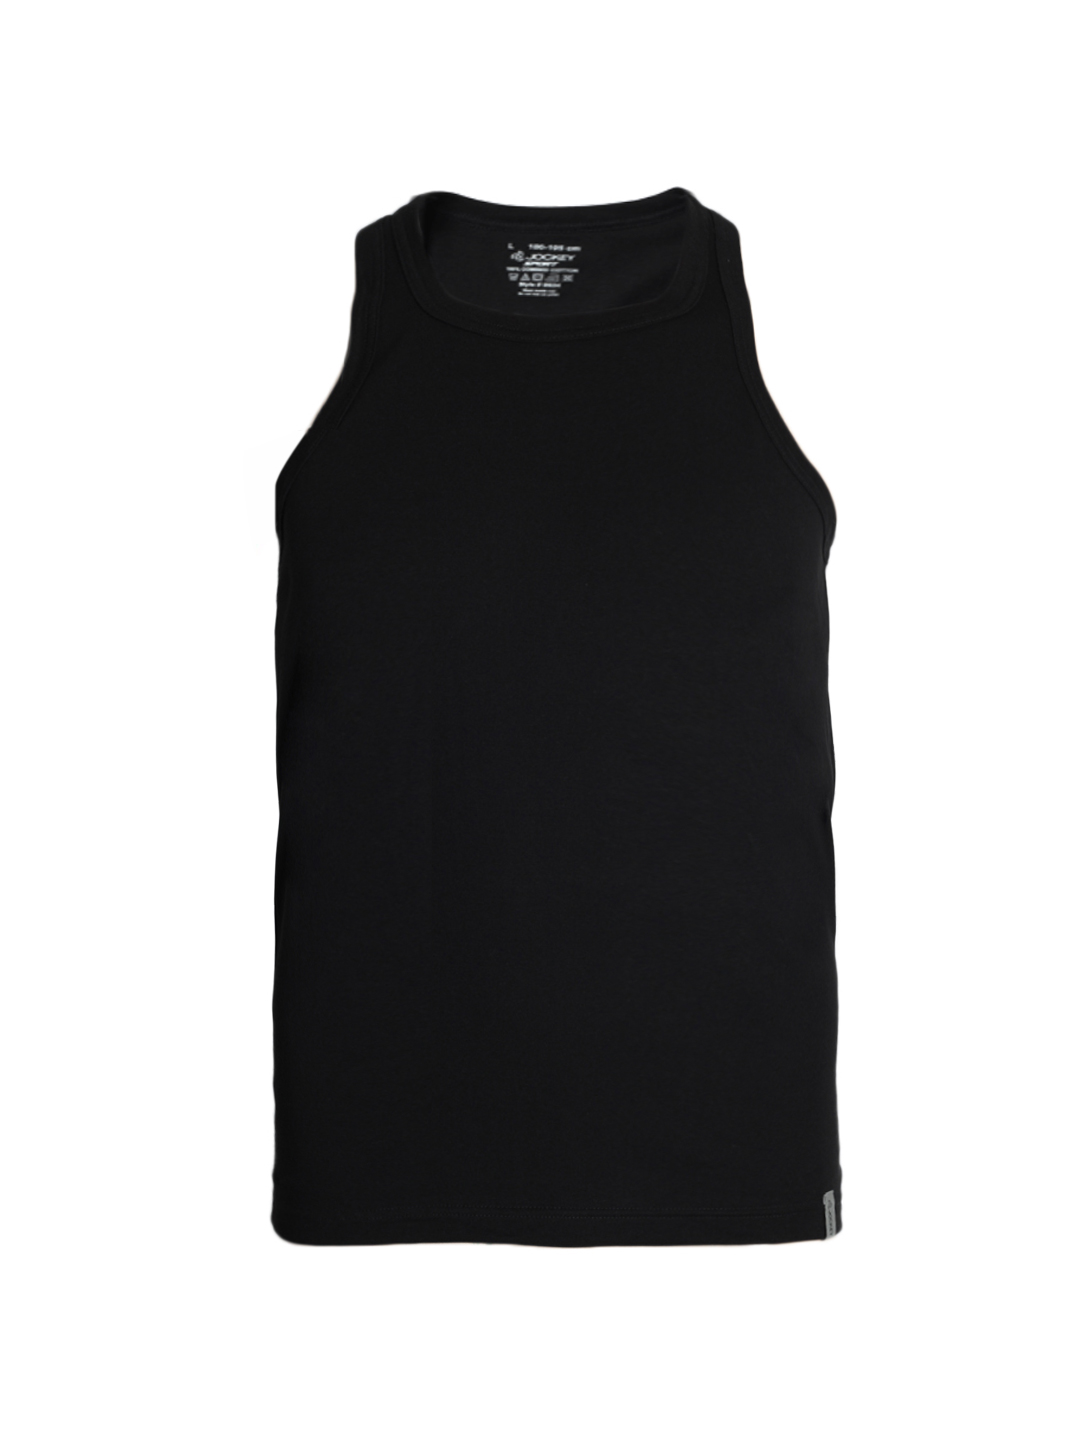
Jockey SPORT Men Black Innerwear Vest 9924
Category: Apparel / Innerwear / Innerwear Vests
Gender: Men
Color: Black
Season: Summer 2016
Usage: Casual